We Are Sthlm

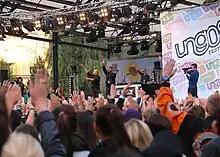
A performance during the 2011 event

We Are Sthlm is an annual youth music festival, intended for youths in the ages 13 until 19, in the Swedish capital Stockholm.